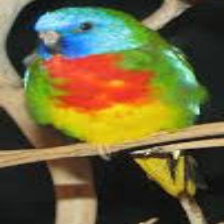
Species: EASTERN BLUEBONNET
Scientific name: NORTHIELLA HAEMATOGASTER